History of the United States (1917–1945)

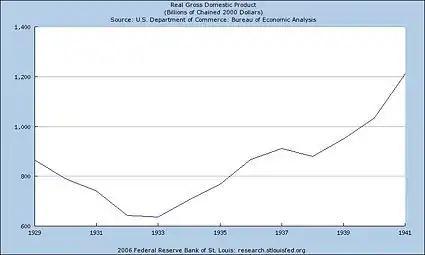
GDP in United States January 1929 to January 1941

Led by Commerce Secretary Herbert Hoover, the federal government in the 1920s took on an increasing role in business and economic affairs. In addition to Prohibition, the government obtained new powers and duties such as funding and overseeing the new U.S. Highway system, controlling agriculture, and regulating radio and commercial aviation. The result was a rapid spread of standardized roads and broadcasts that were welcomed by most Americans.